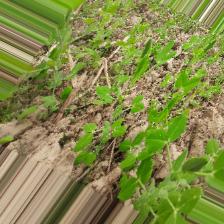
Label: Normal